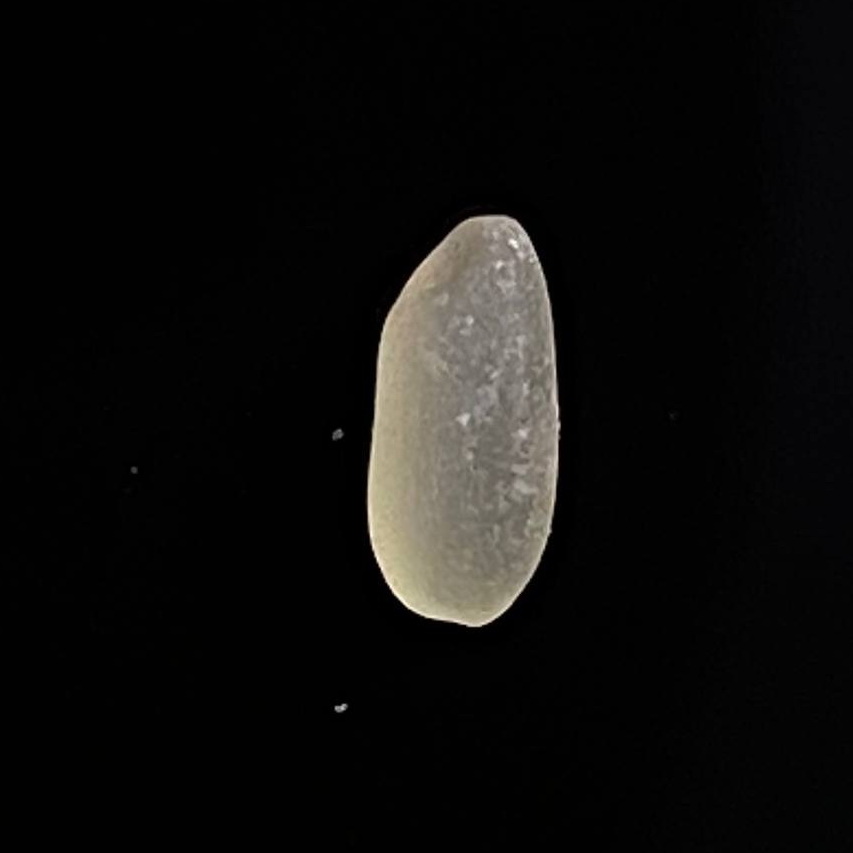
Rice variety: Gutisharna